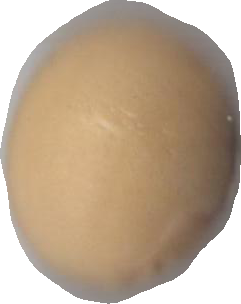
Variety: Dega